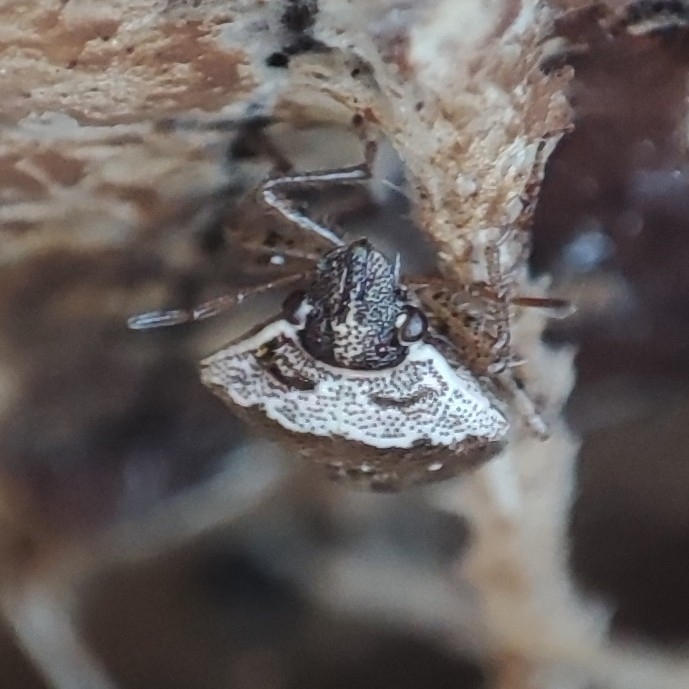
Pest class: stink_bug